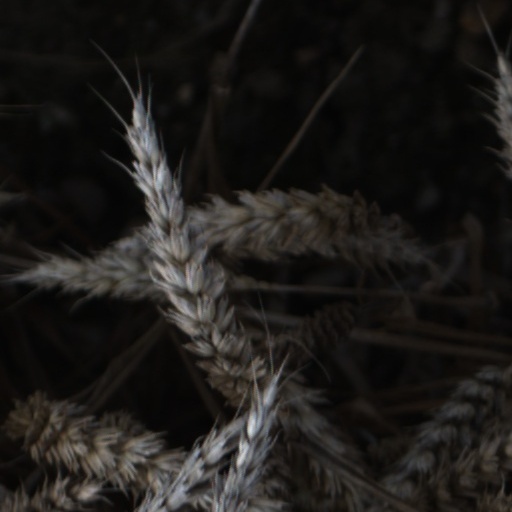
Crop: wheat